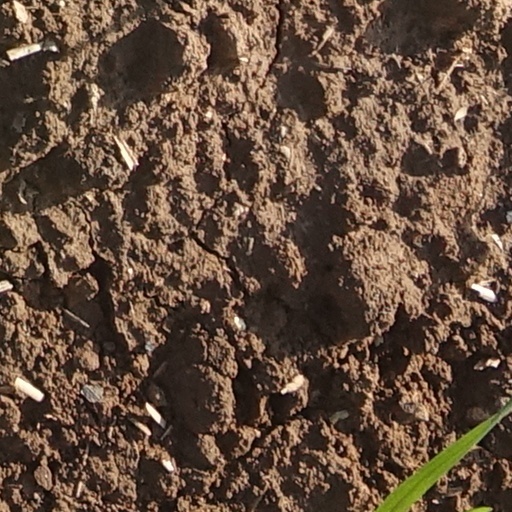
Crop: wheat